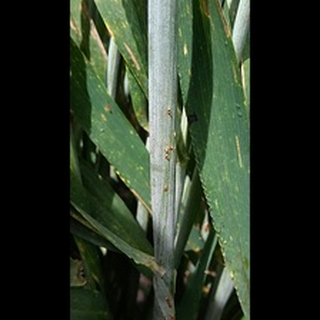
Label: wheat_black_rust